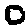
Label: 0